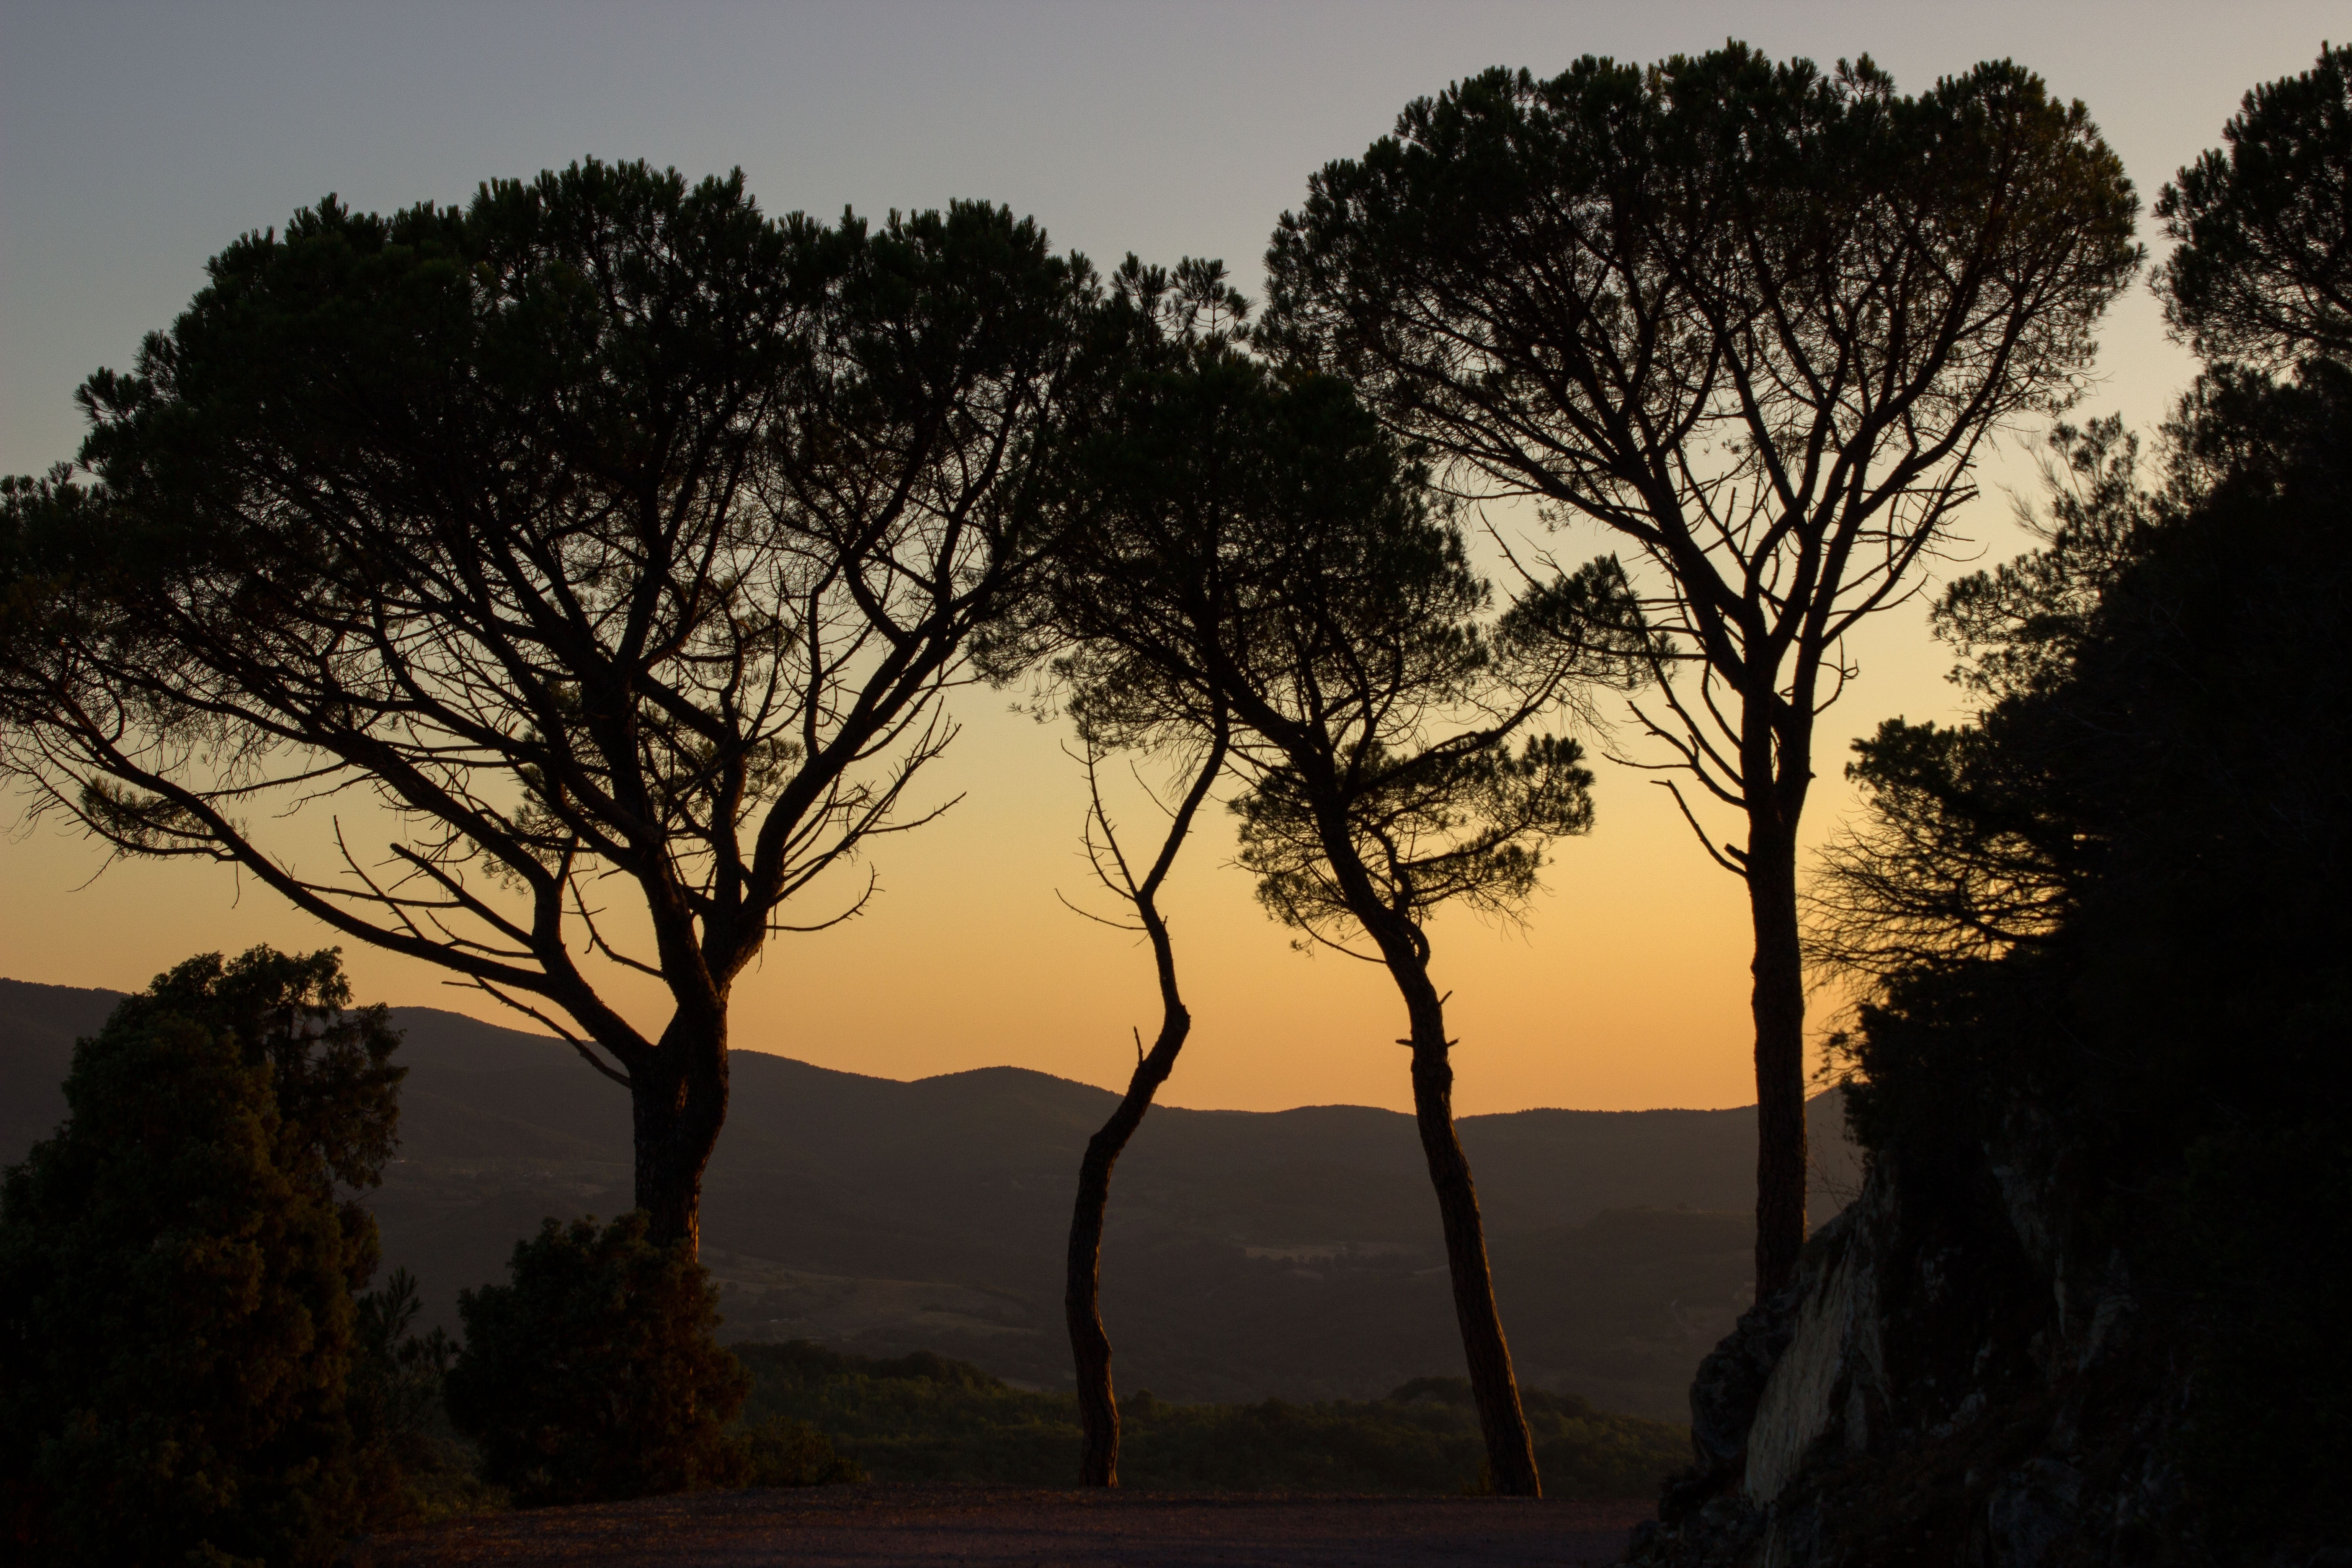
landscape, tree, nature, forest, branch, plant, sunrise, sunset, mist, sunlight, morning, dawn, dusk, evening, shadow, tuscany, savanna, trees, silhouettes, abendstimmung, evening sky, setting sun, atmospheric phenomenon, woody plant, querceto